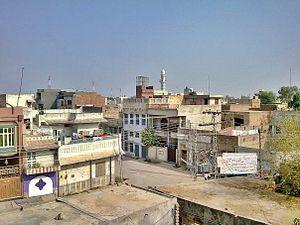
Les villes du Pakistan regroupent au total environ 76 millions d'habitants en 2017, soit 36 % de la population de ce pays d'Asie du Sud selon le Bureau pakistanais des statistiques. Dix d'entre elles dépassent le million d'habitants, et la plus grande, Karachi, est l'une des plus grandes mégapoles du monde, avec près de quinze millions d'habitants. En dehors de celle-ci, la majorité des grandes villes se situent dans le nord de la province du Pendjab, partie la plus urbanisée du pays.